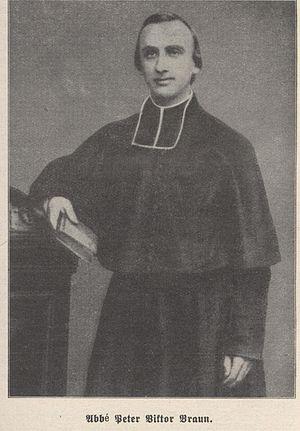
Pierre-Victor Braun est un prêtre français, religieux de Saint Vincent de Paul, fondateur des servantes du Sacré-Cœur de Jésus de Versailles. religieux de Saint Vincent de Paul, fondateur des servantes du Sacré-Cœur de Jésus de Versailles. Sa cause en béatification a été ouverte en France en 1991, et introduite auprès du Saint-Siège en 2007.